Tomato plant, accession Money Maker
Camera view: bottom (45 deg); turntable rotation: 210 degrees
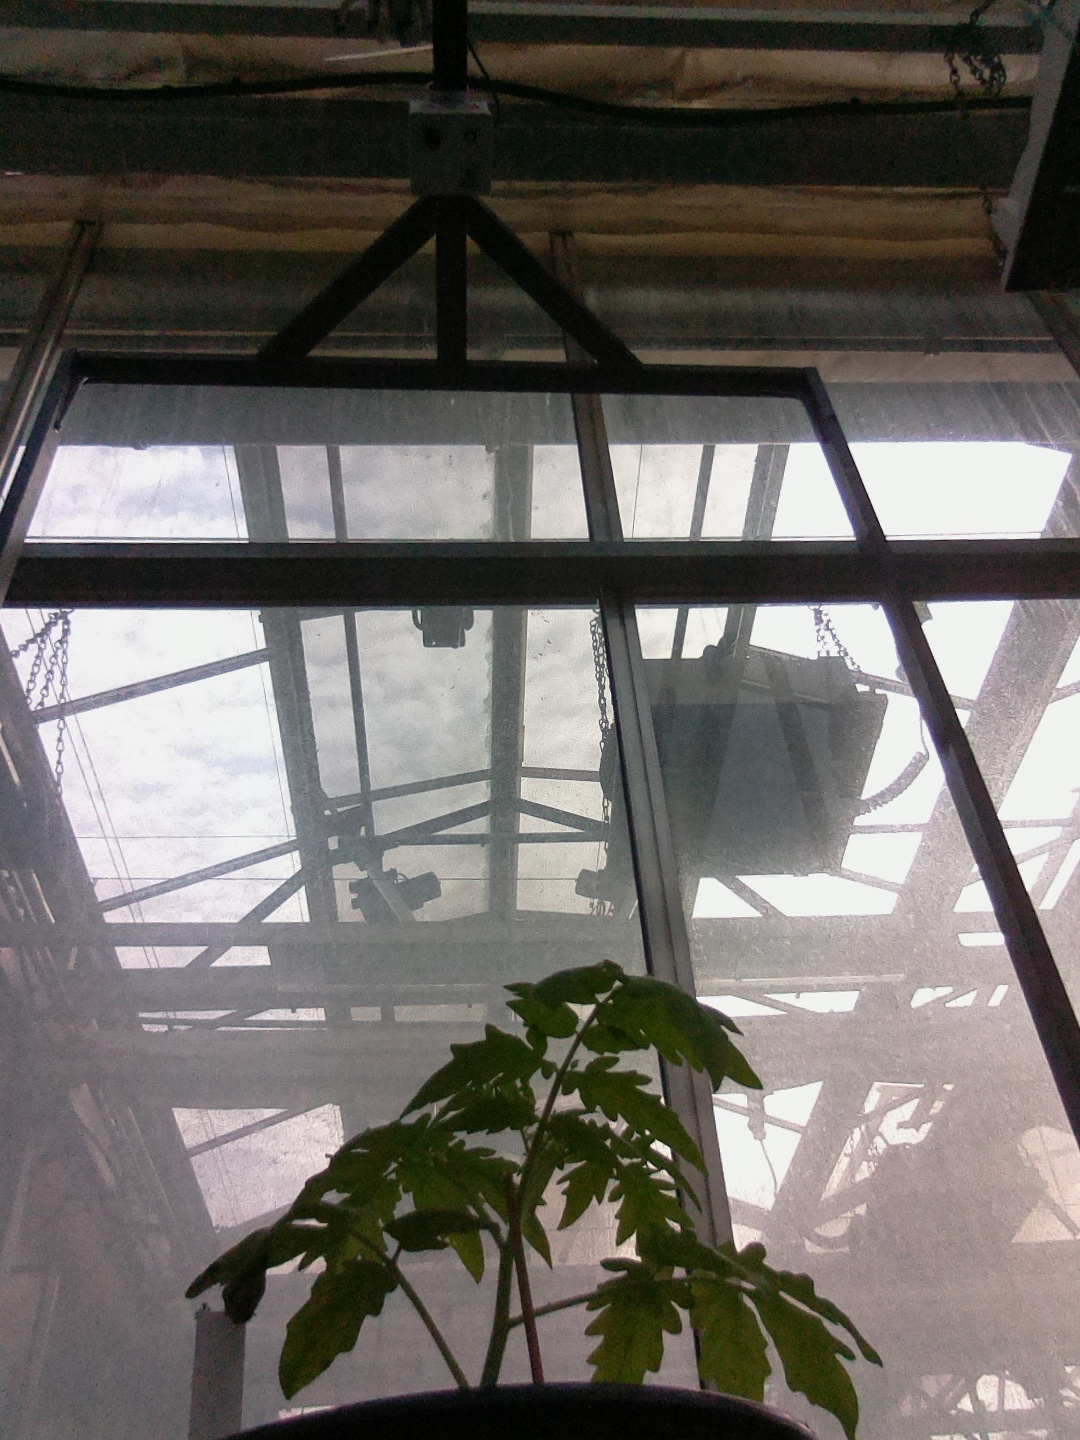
BBCH growth stage 13: 6 of true leaves visible